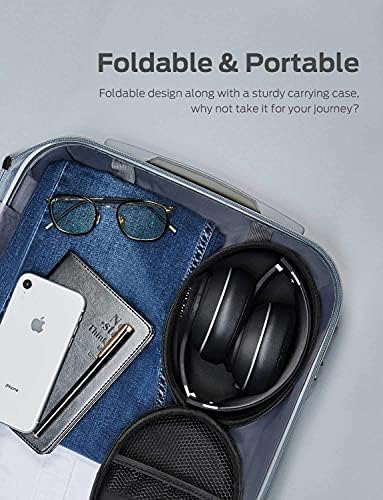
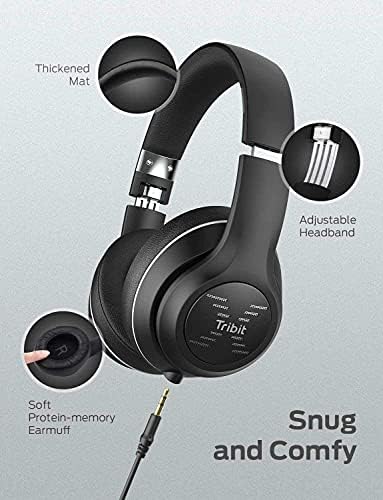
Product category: headphones
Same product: yes